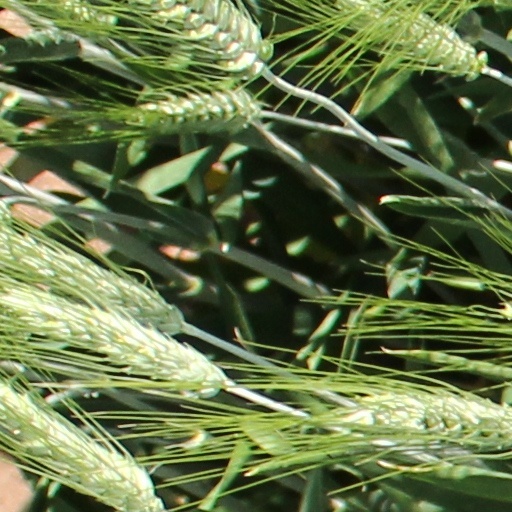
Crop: wheat